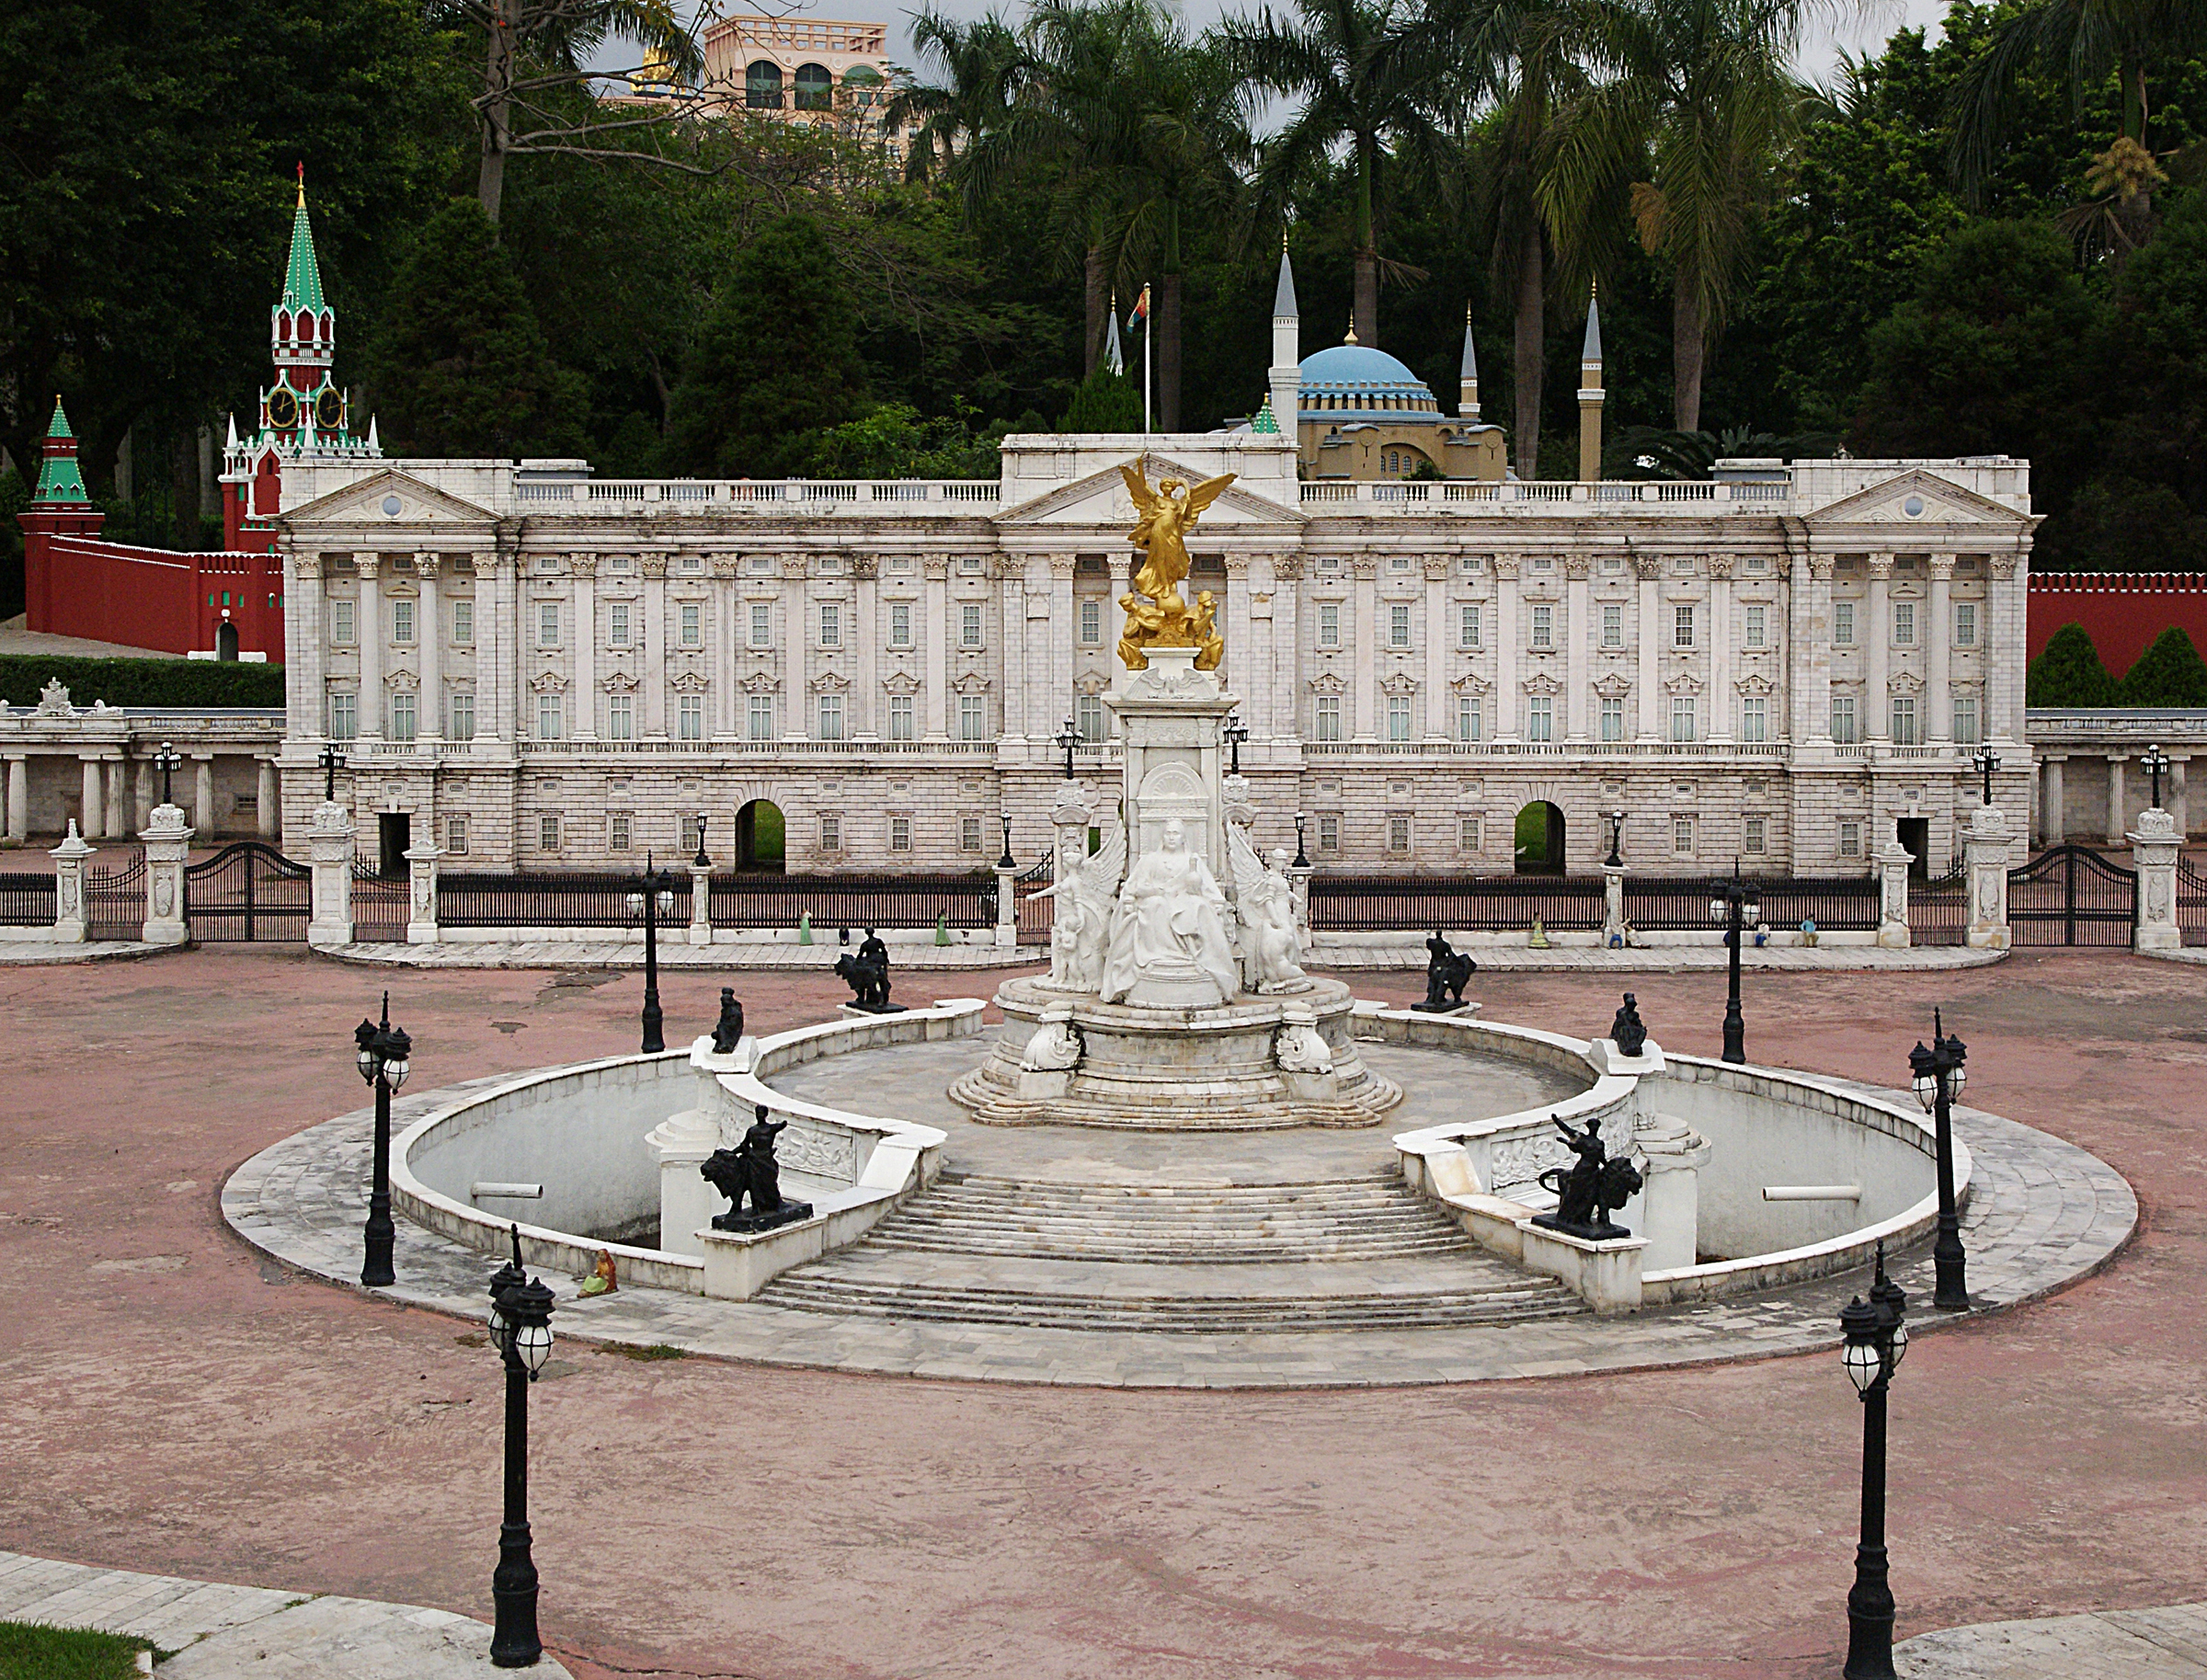
structure, street, palace, city, monument, chinese, plaza, landmark, memorial, publicdomain, fountain, town square, chine, china, themeparks, awindowontheworld, guangdong, baoan, shenzhen, water feature, buckingham, ancient history